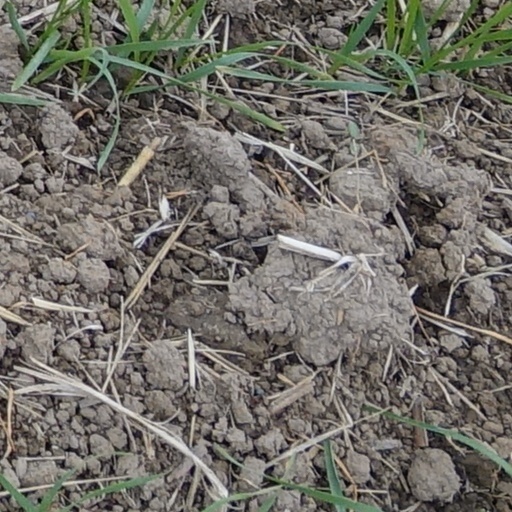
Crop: wheat